Liugongjun

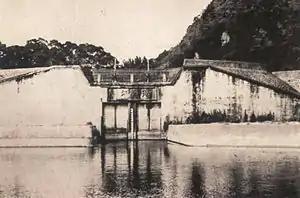
Water gate in 1934

Liugongzun is the name of a system of canals and irrigation ditches that once crisscrossed the city of Taipei, Taiwan. Most of the canals were covered over by roads and streets in the 1970s due to increasing volumes of traffic and diminishing necessity of water transportation and irrigation.